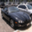
Label: automobile